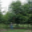
Label: oak_tree